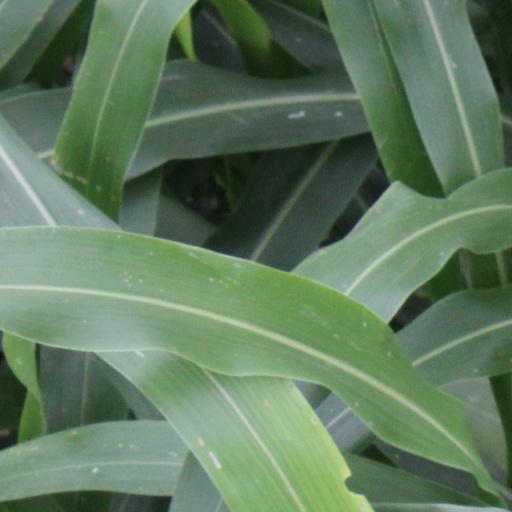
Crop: sorghum